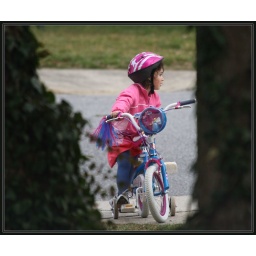
On of the neighborhood kids...taken through my front window between the trees in my garden.